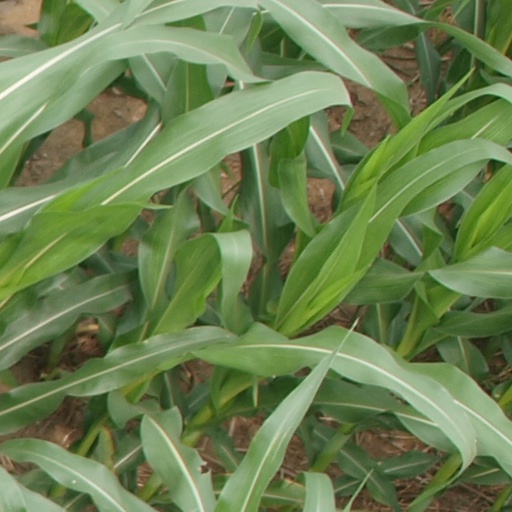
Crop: maize; corn